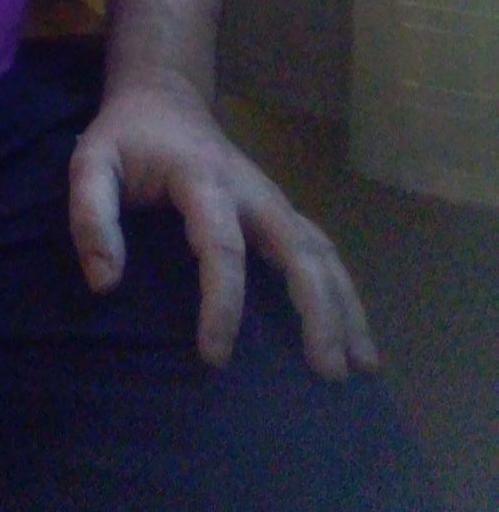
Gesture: no_gesture